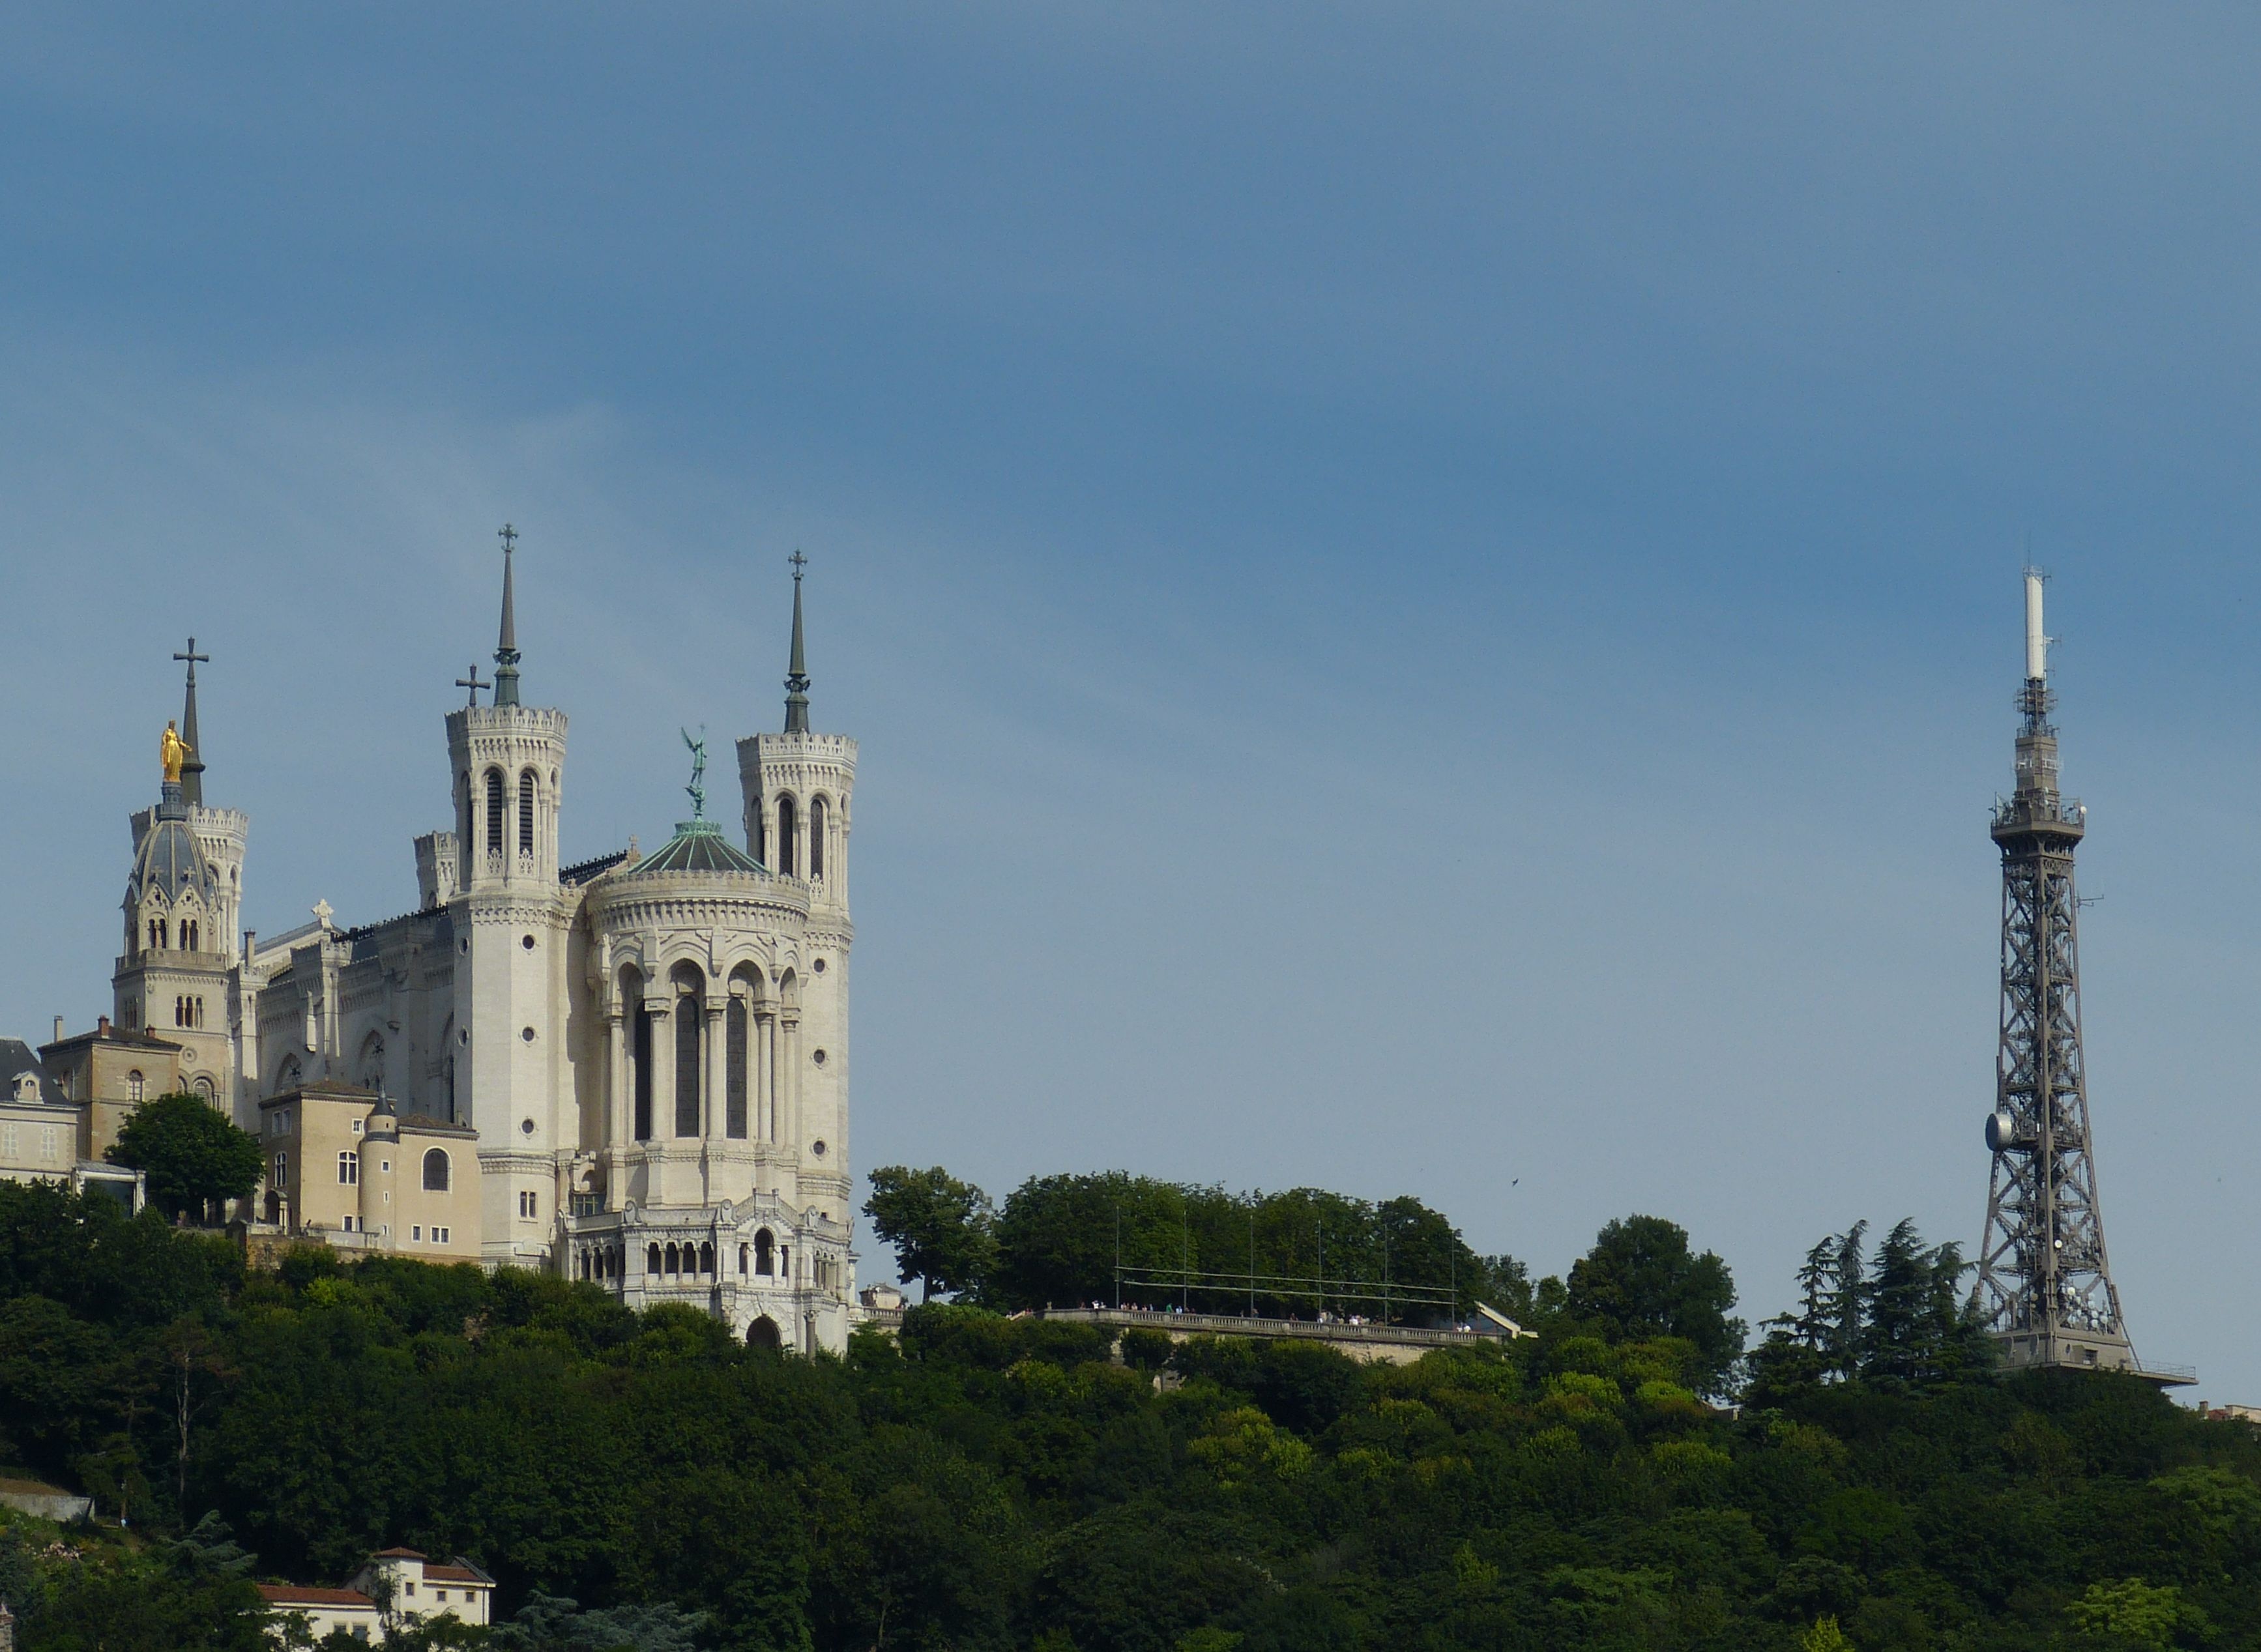
architecture, building, city, france, tower, communication, landmark, church, cathedral, place of worship, world heritage, old town, spire, steeple, monastery, unesco, basilica, historically, lyon, transmission tower, unesco world heritage site, historic site